National Highway 333B (India)

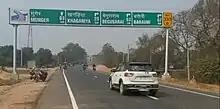
NH333B in Munger

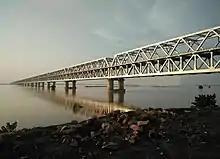

This short national highway connects these two cities via 3.692 km long Munger Ganga Bridge road bridge across river Ganga.